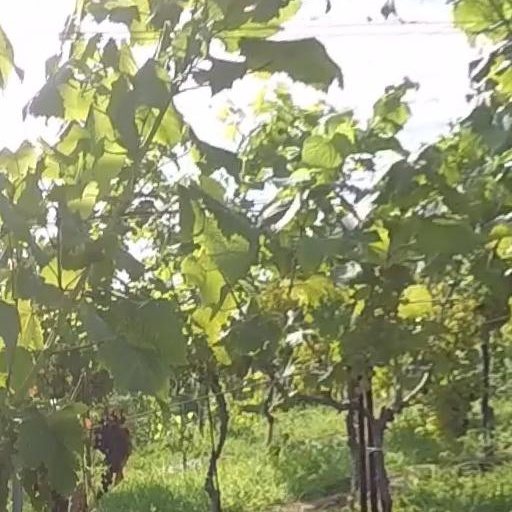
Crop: grape